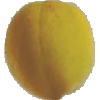
Label: Peach 2